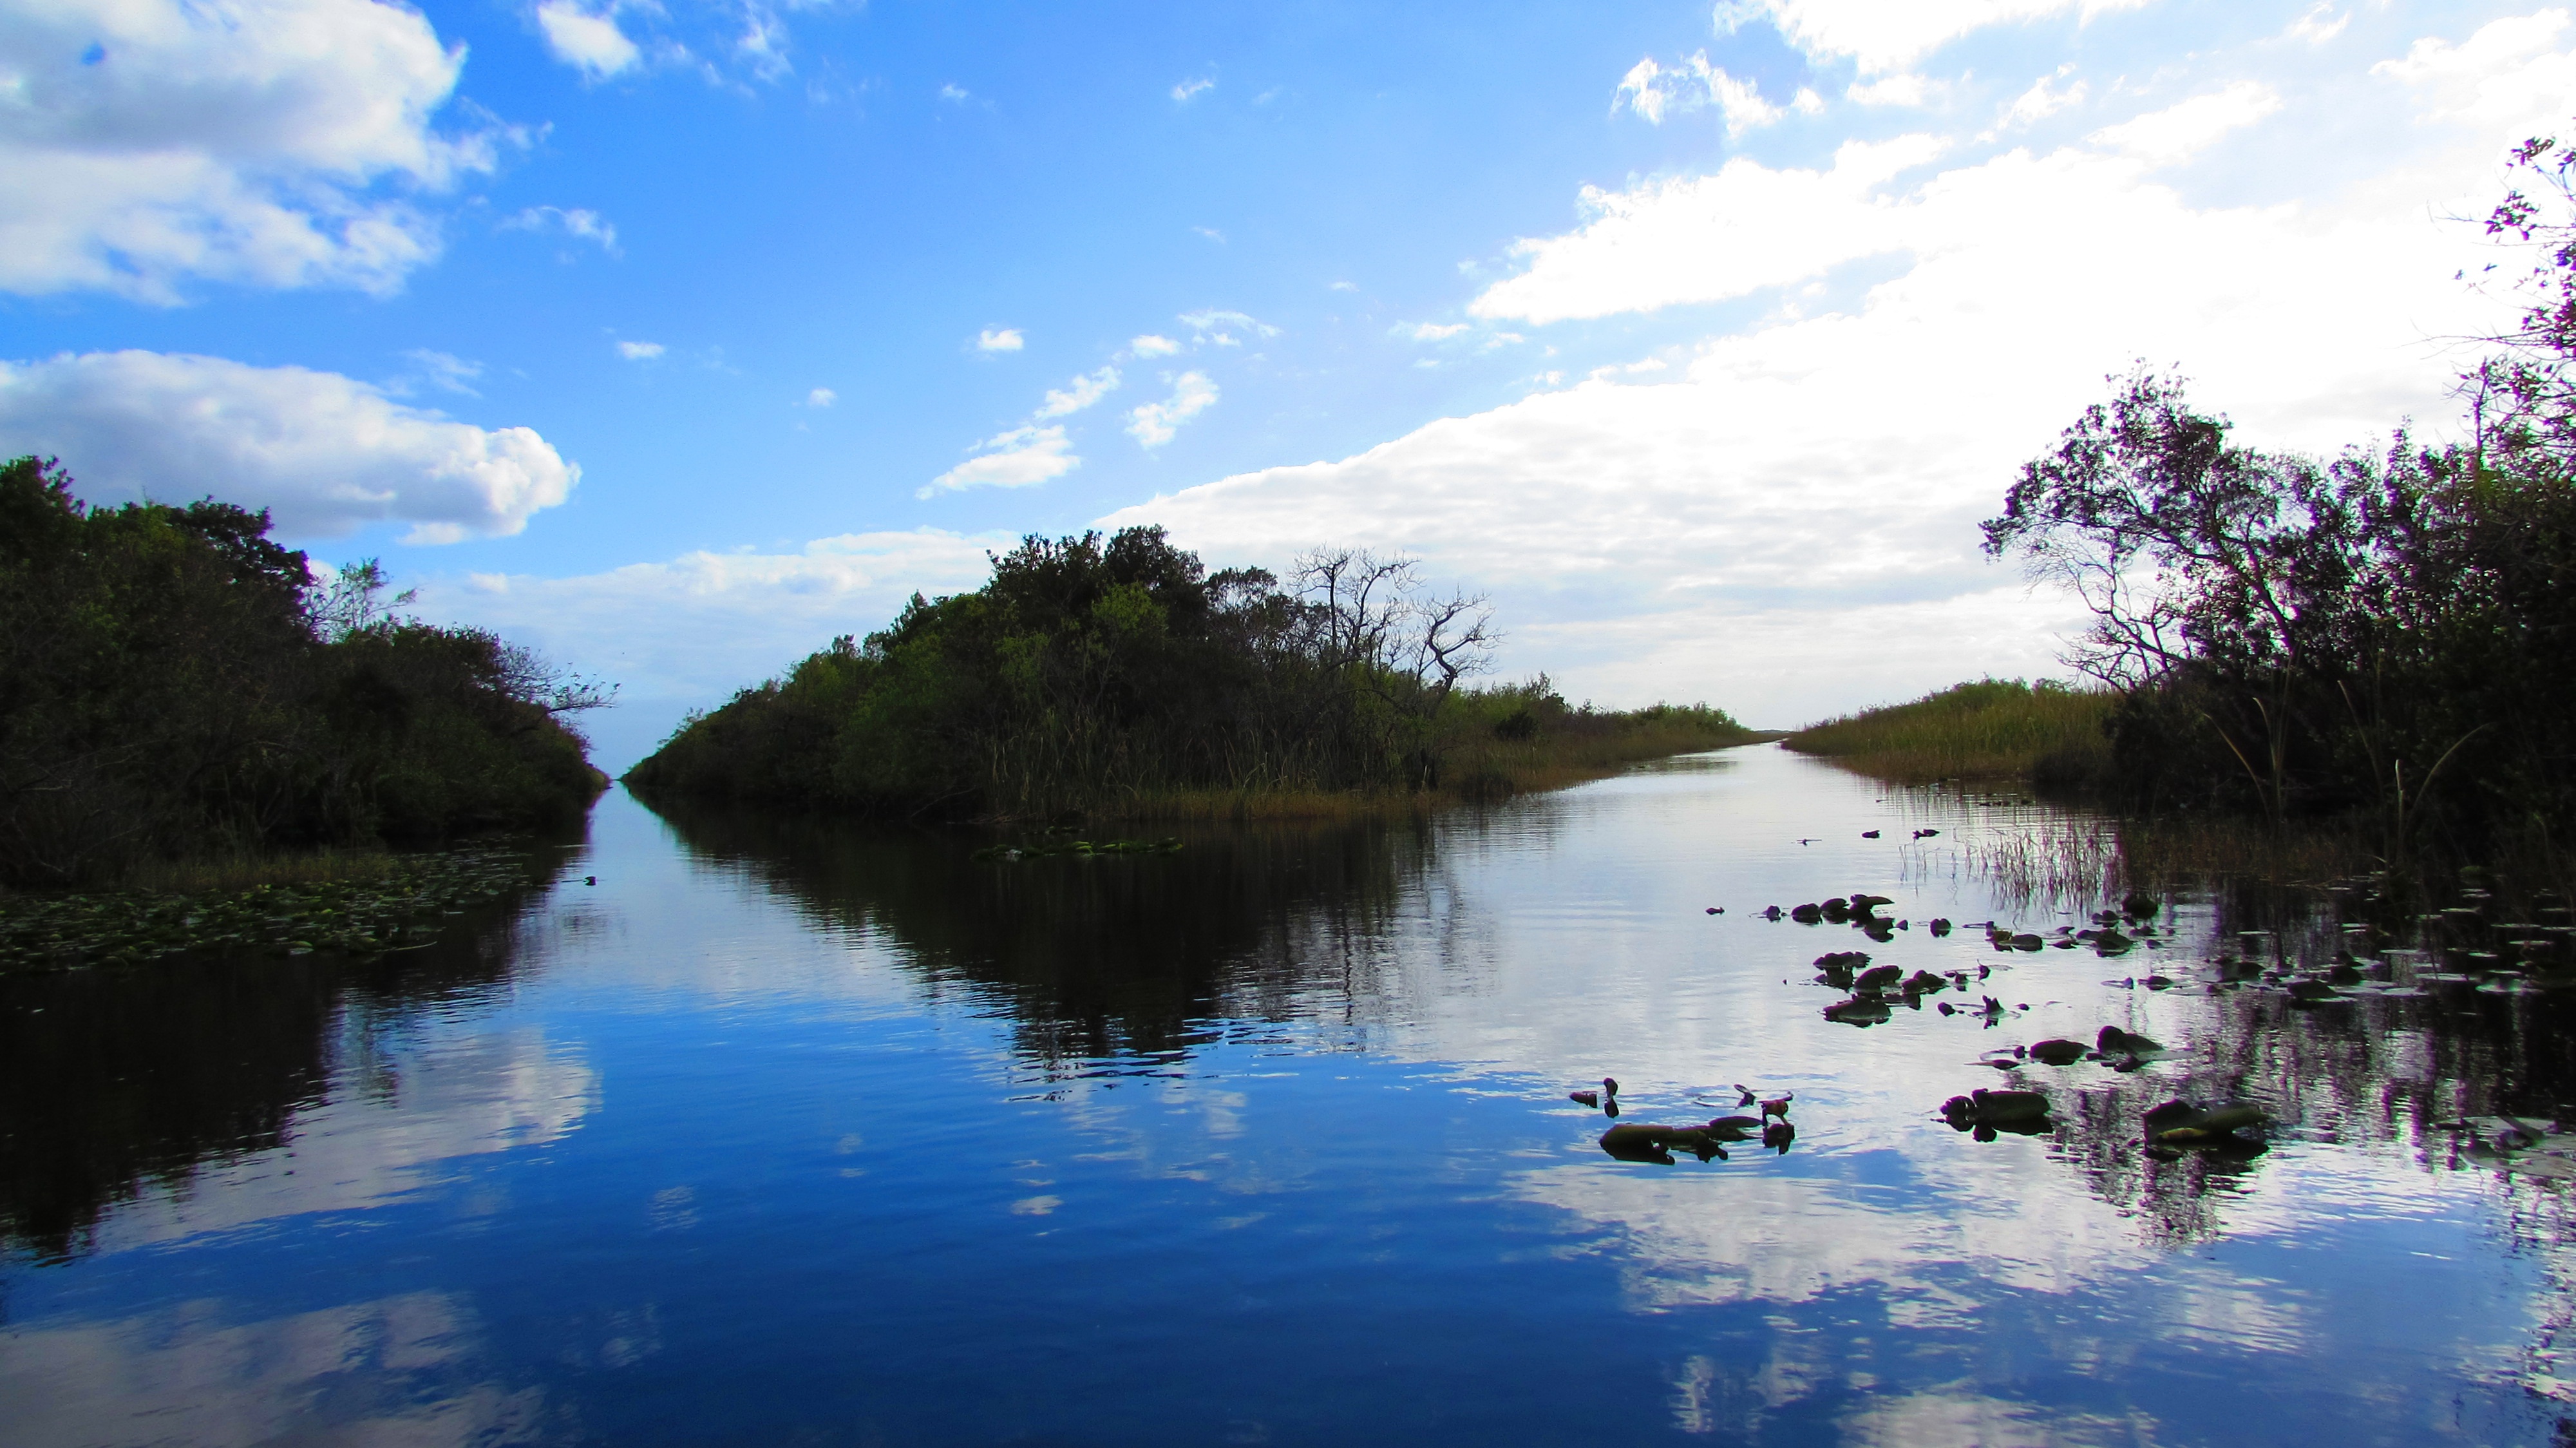
landscape, water, swamp, sky, boat, lake, river, canoe, pond, reflection, vehicle, reservoir, waterway, body of water, boating, miami, loch, everglades